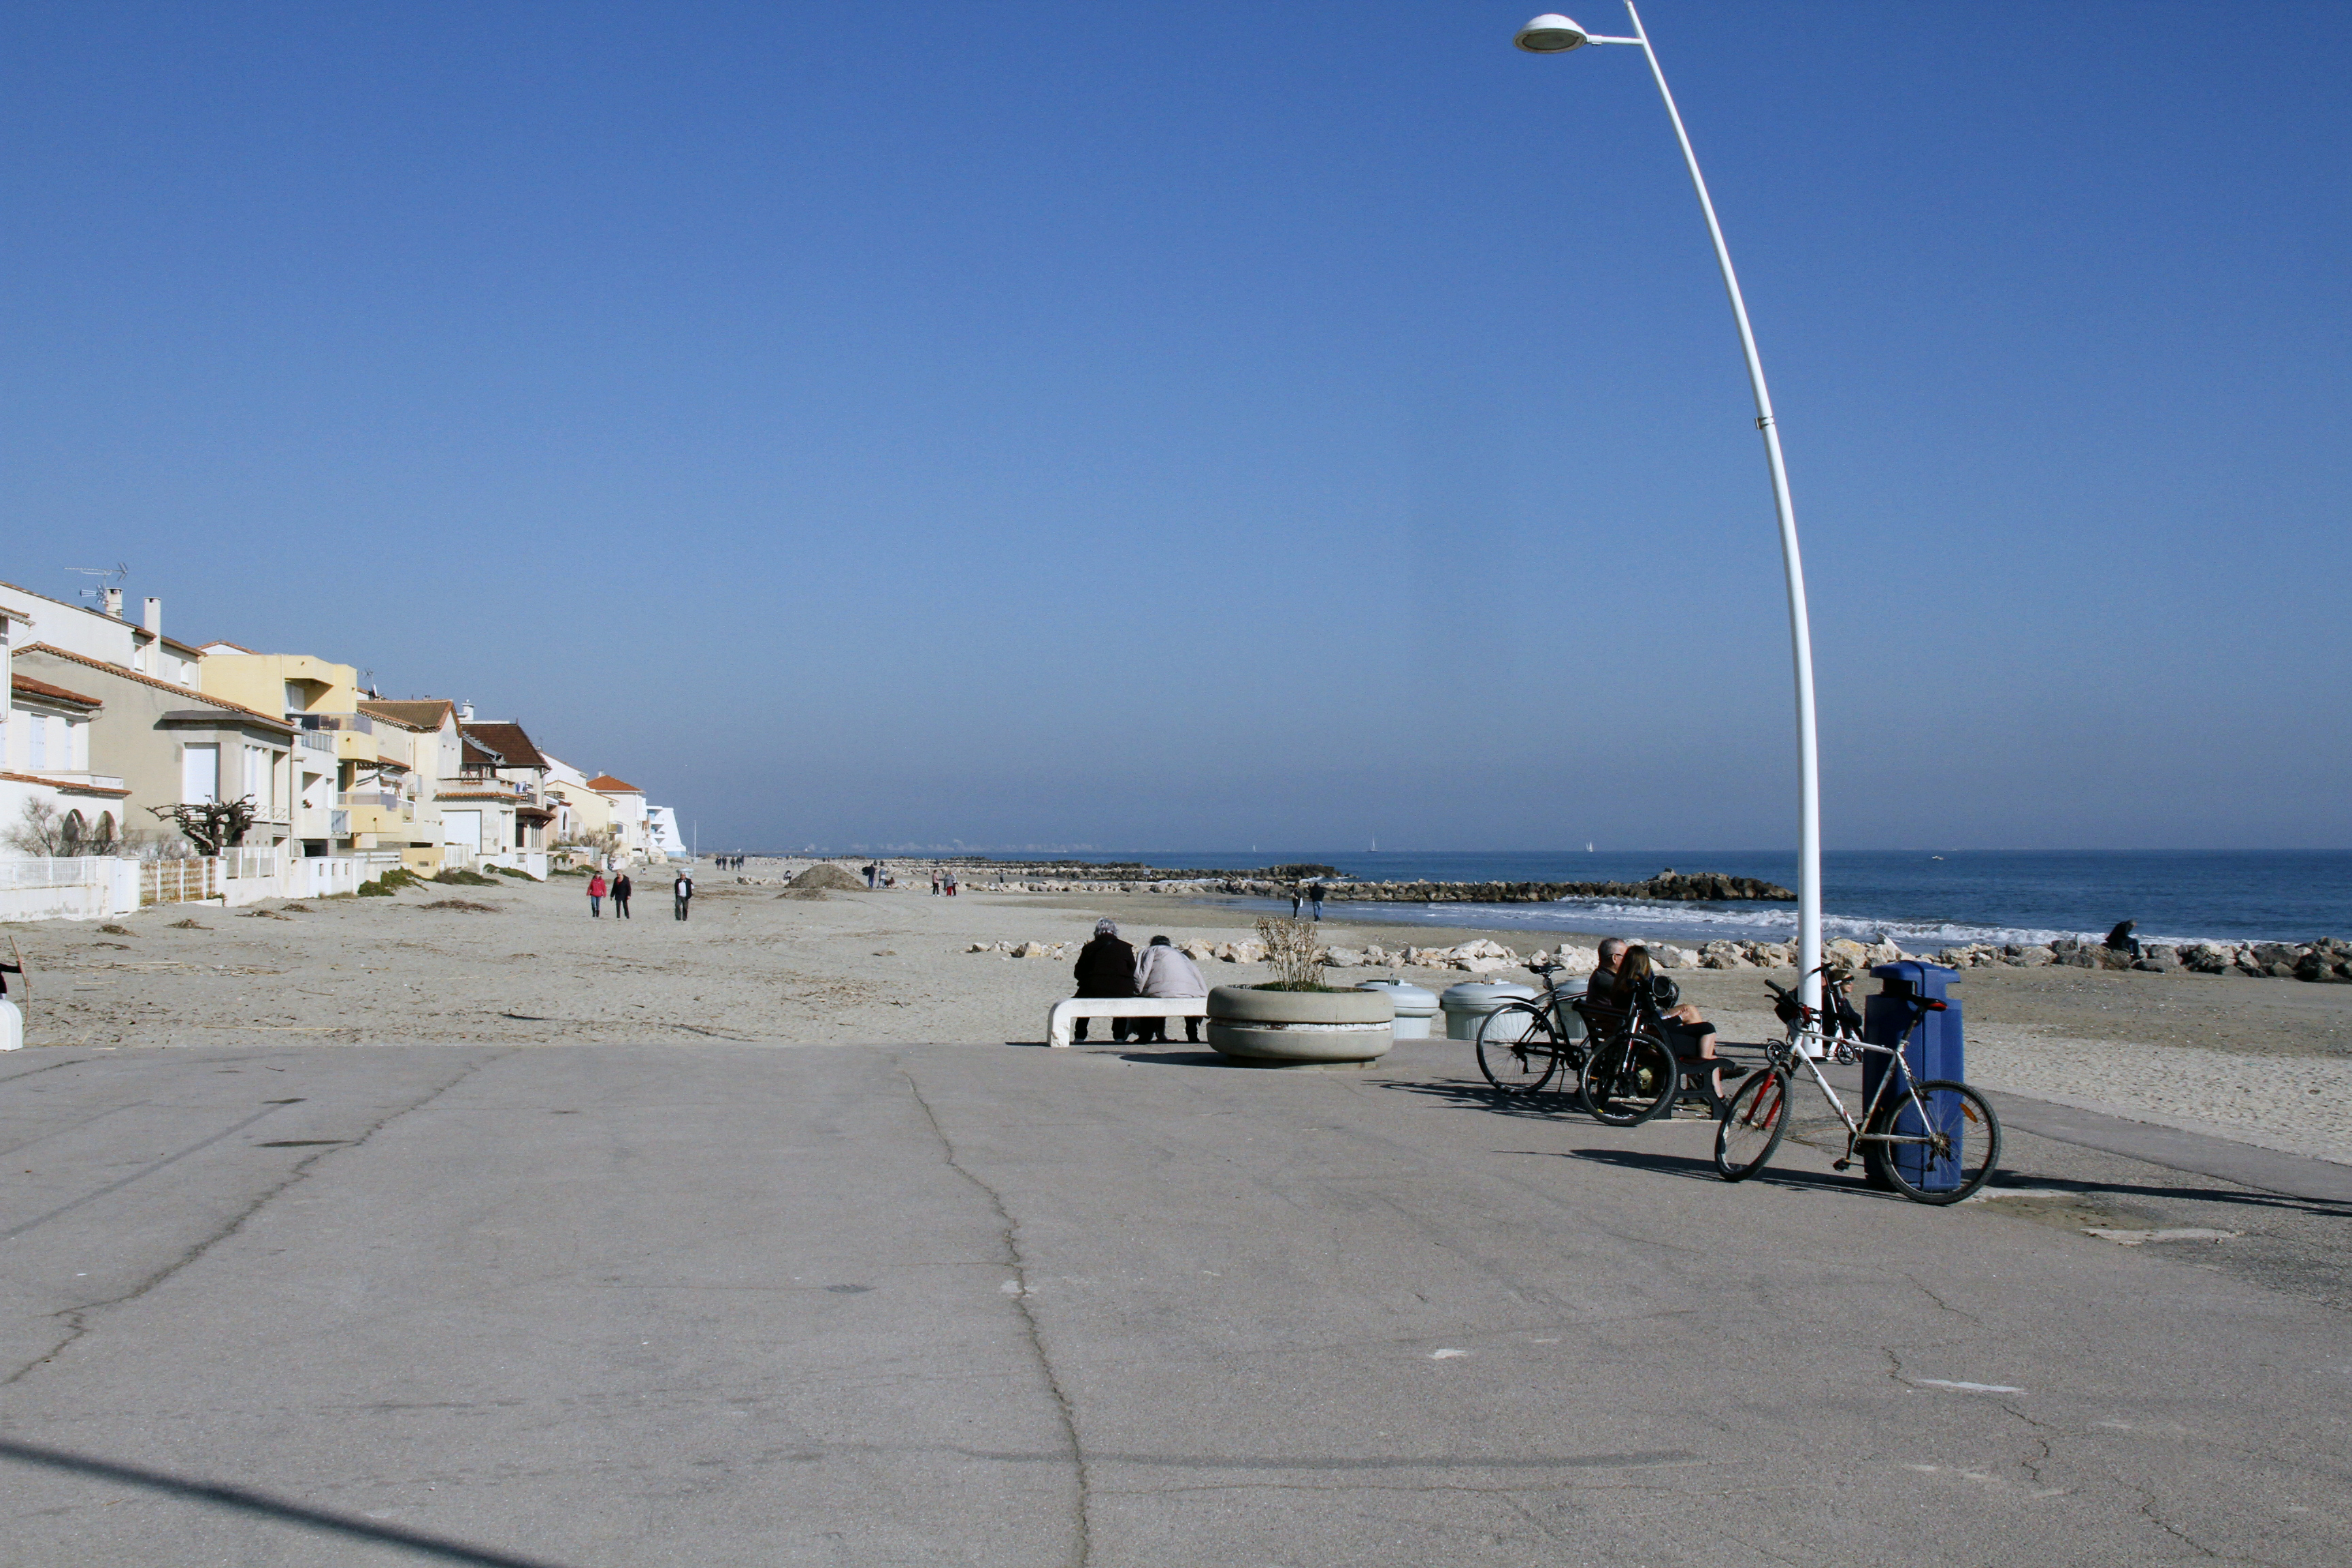
beach, sea, coast, sand, ocean, boardwalk, shore, wind, walkway, vacation, france, europe, vehicle, bay, marina, body of water, plage, midi, hiver, sable, mditerrane, languedocroussillon, hrault, randonne, palavas, pis, frontdemer, jetes, cape